Describe the emotion expressed in this image:  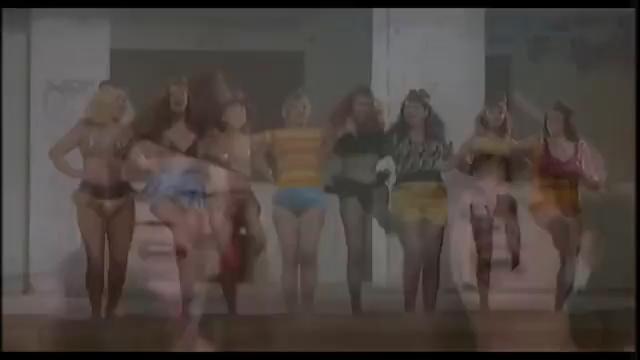
This person displays Fear, valence and arousal with low intensity.